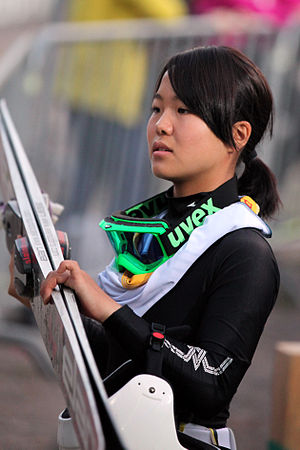
Sara Takanashi
Sara Takanashi er en japansk skihopper. Hun vandt 55 skihopkonkurrencer og er dermed disciplinens mest succesfulde kvindelige atlet.